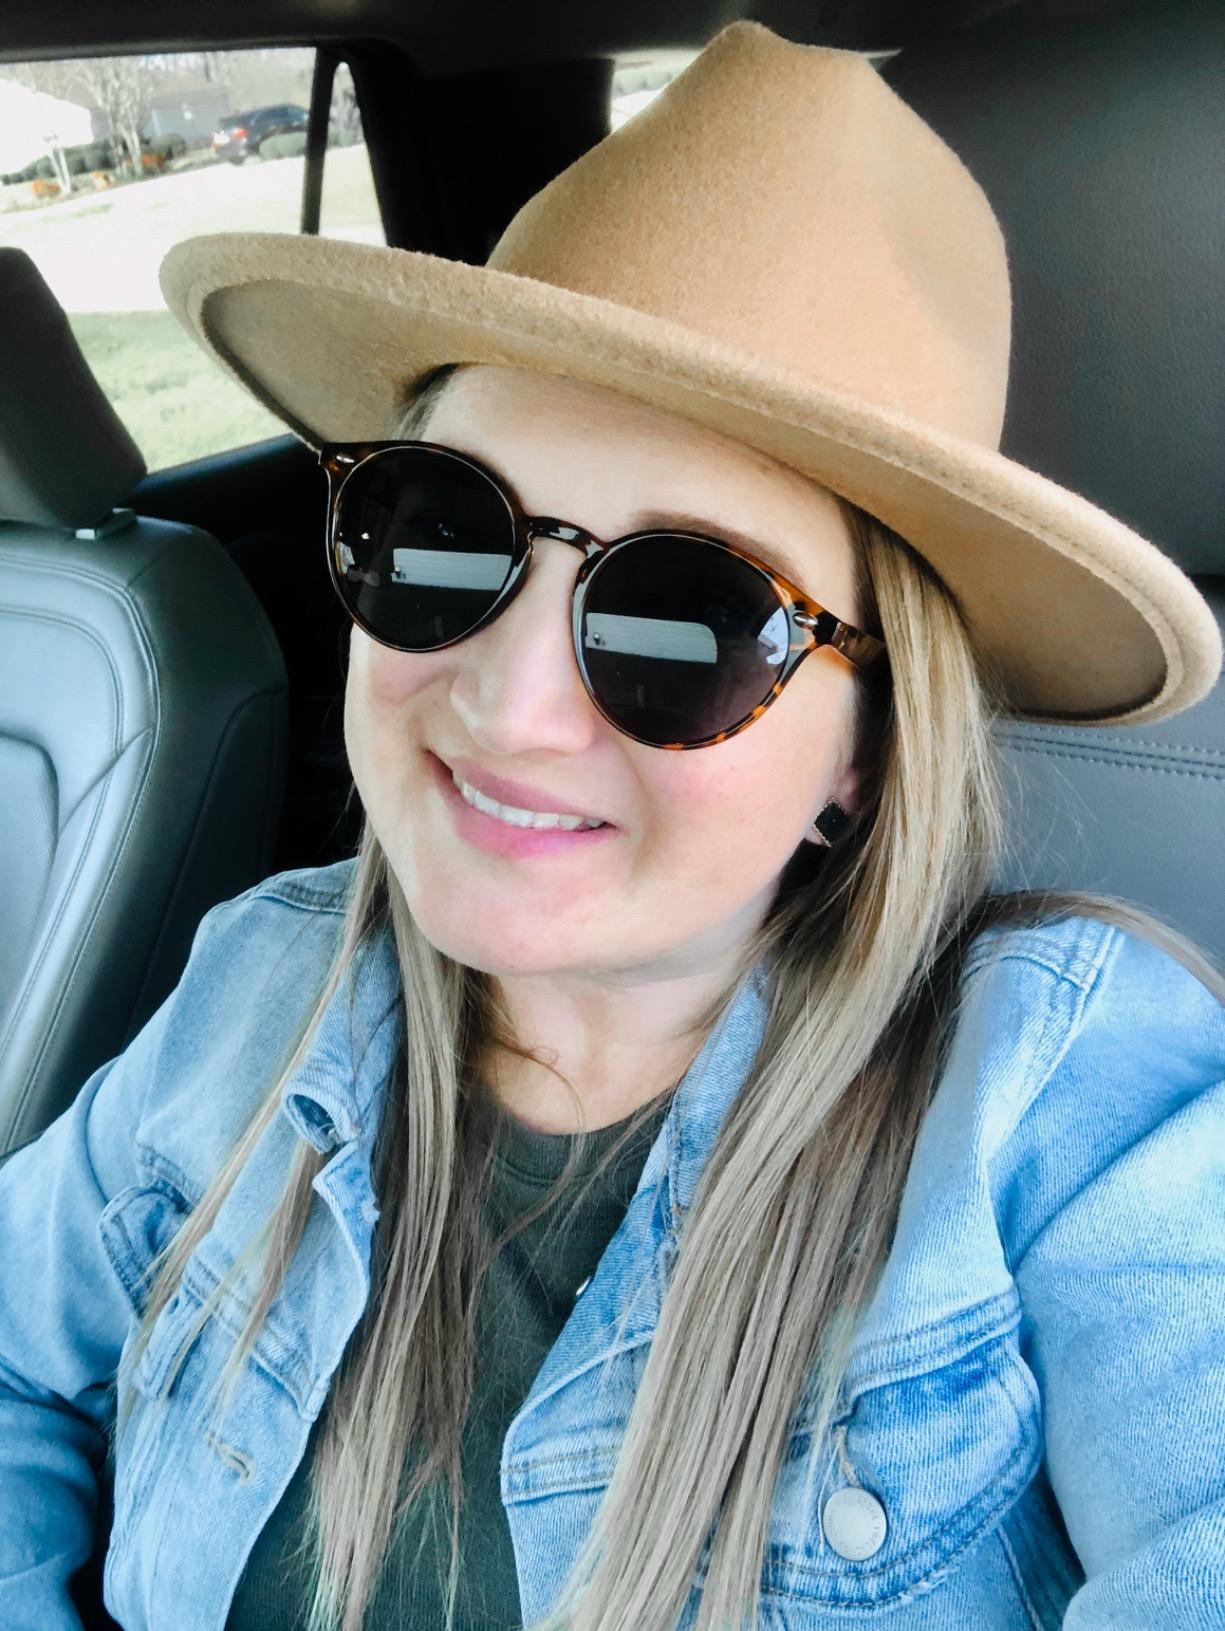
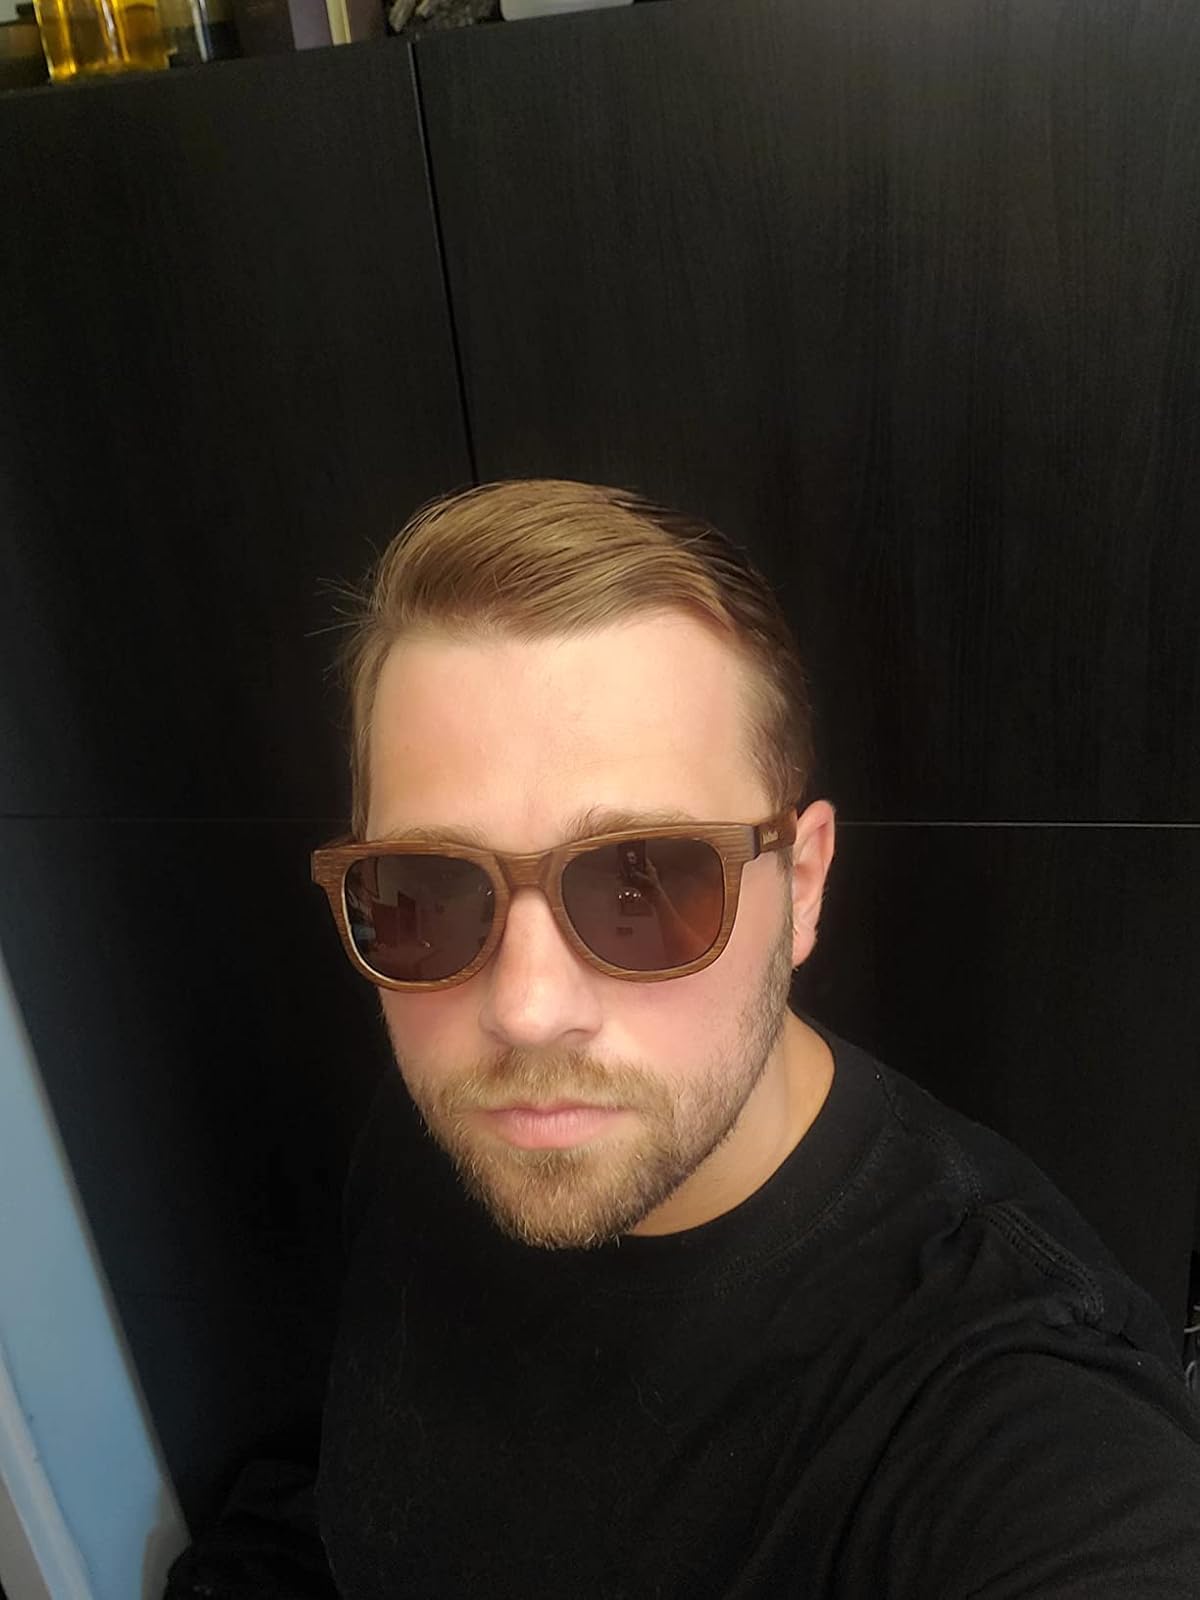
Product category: accessories_sunglasses
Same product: no